Fasli calendar

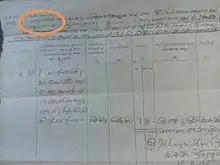
a document with fasli reference from Kerala, india

The calendar formation year is considered as 963 Hijra (A. H.) in the Islamic calendar. From that year onward, the Fasli calendar has been a solar year. The name and number of the Days and the Months are the same as Islamic calendar. The first day of the year is 7 or 8 June.